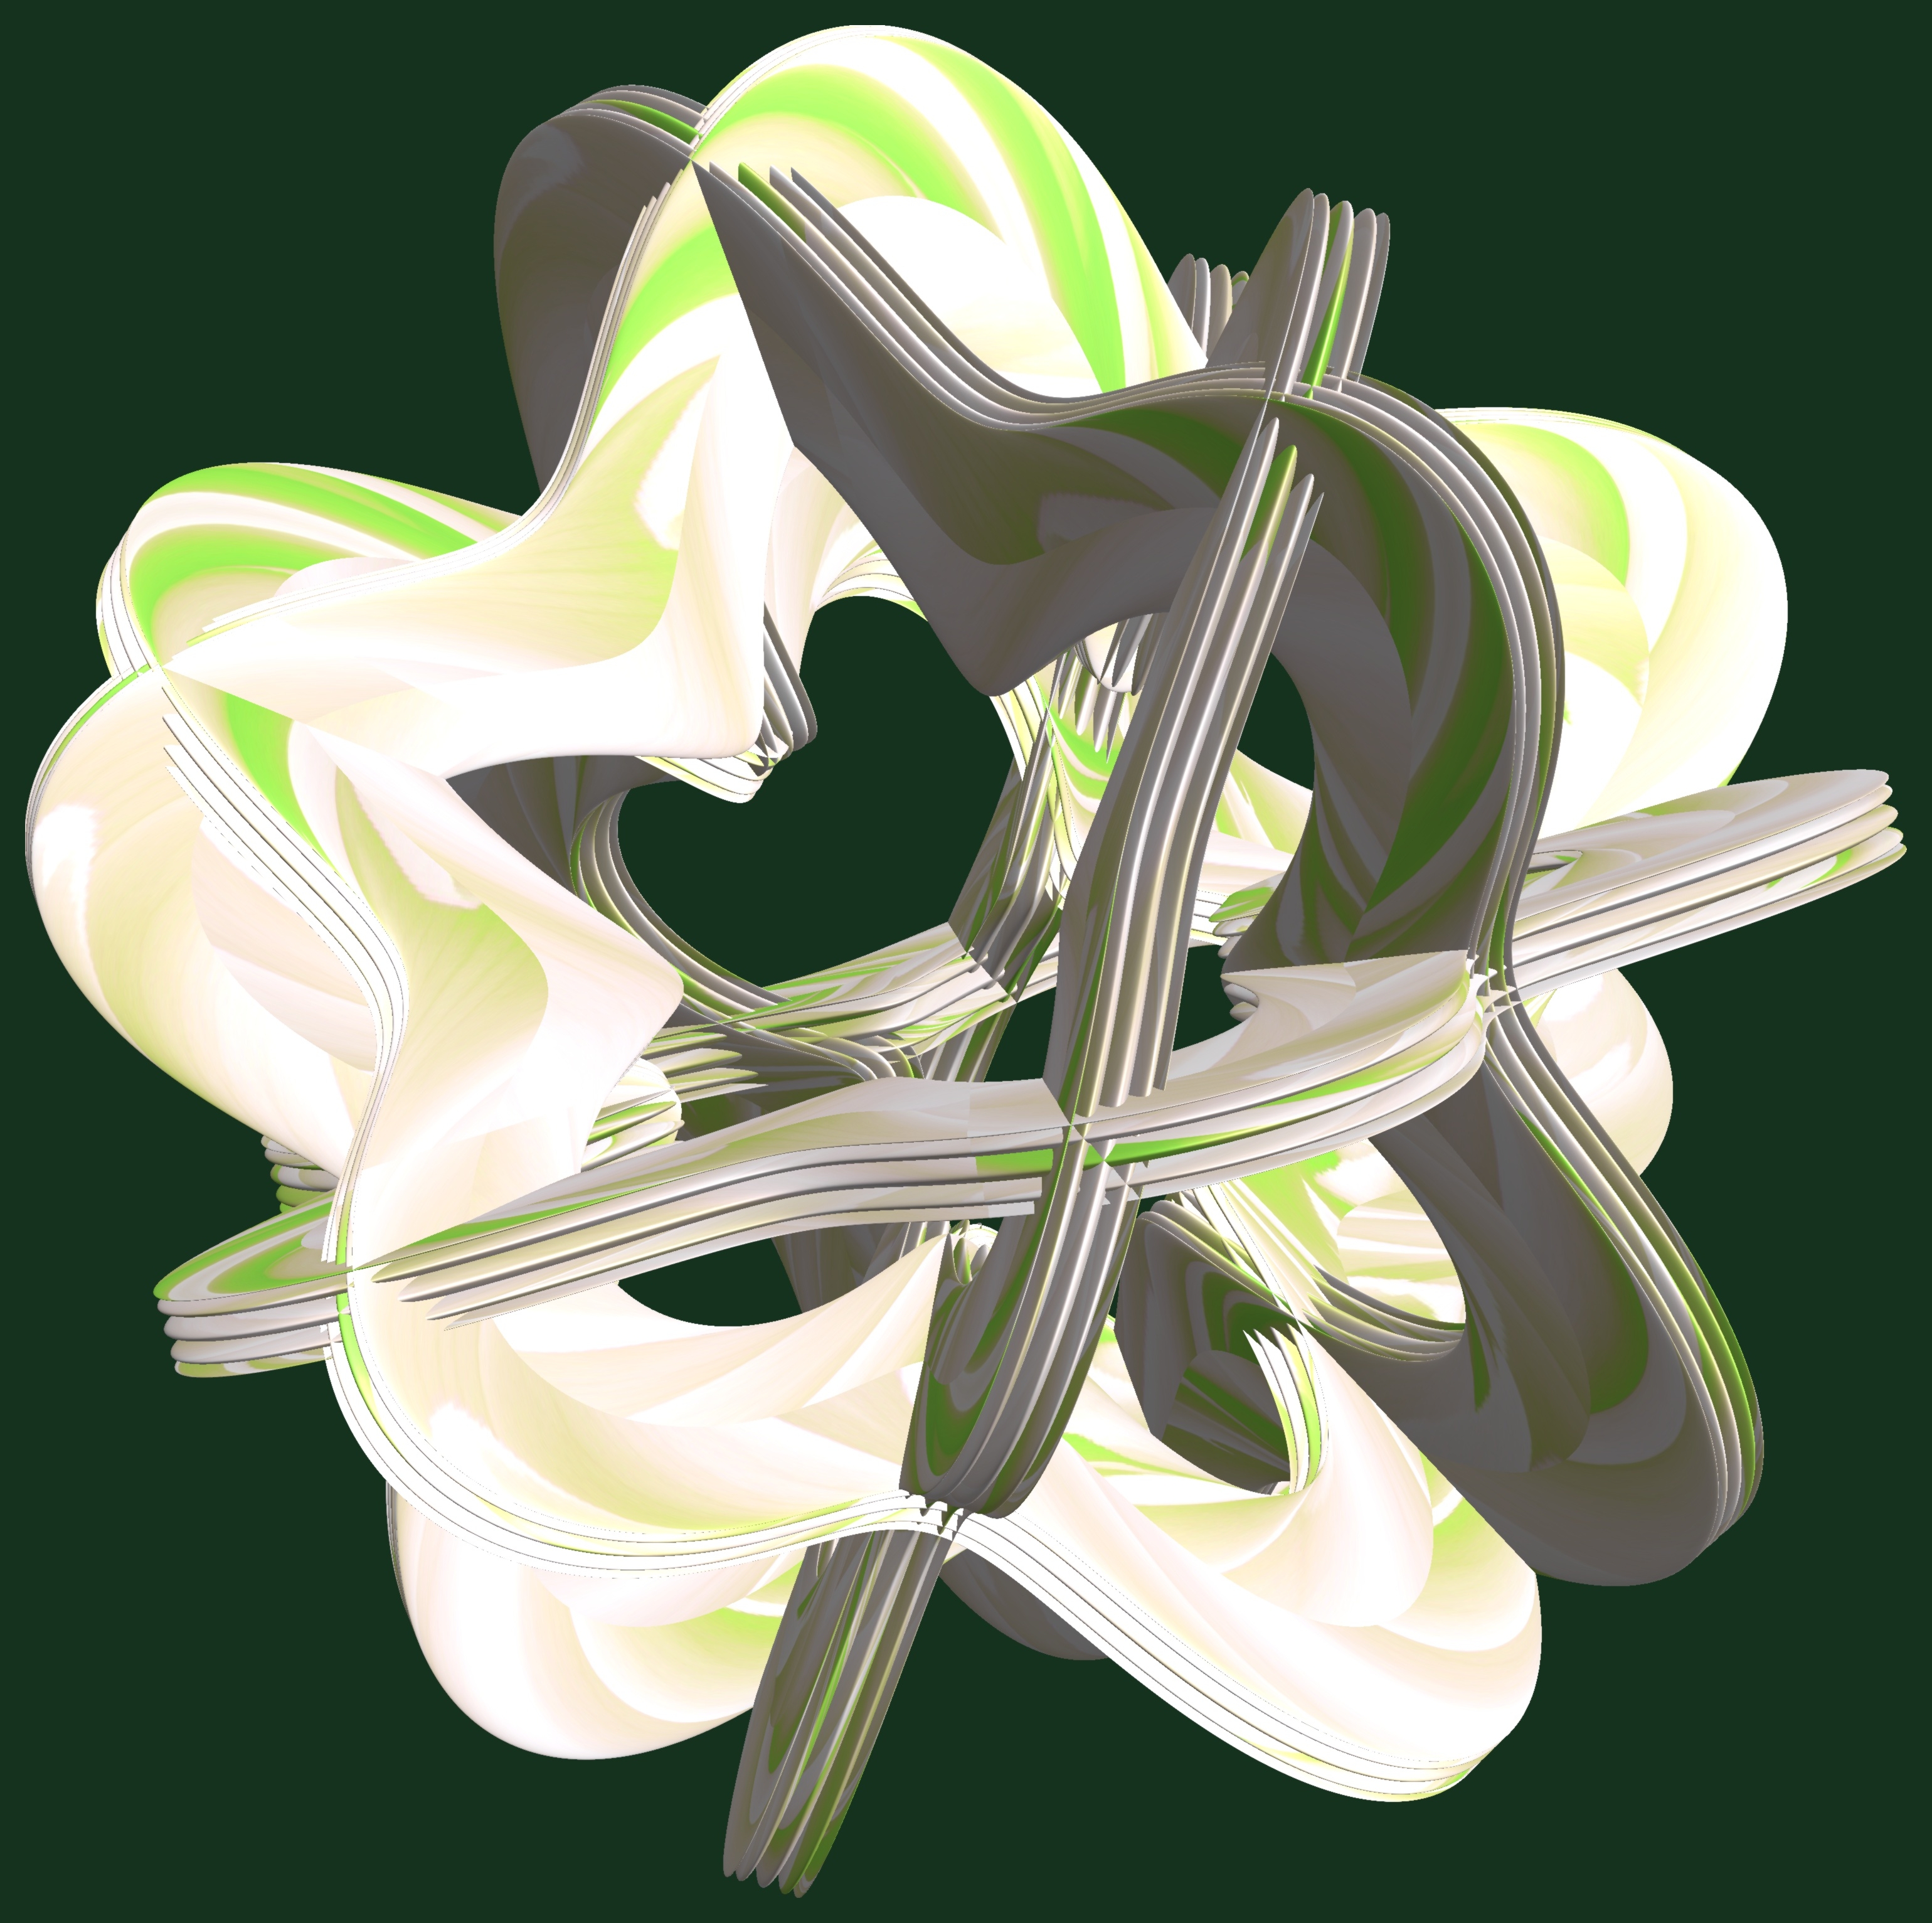
structure, plant, texture, leaf, flower, petal, pattern, green, botany, flora, illustration, design, symmetry, 3d, graphic, lily, torus, mathematica, cg, parametricplot3d, code, program, algorithm, abstruct, mapping, flowering plant, land plant